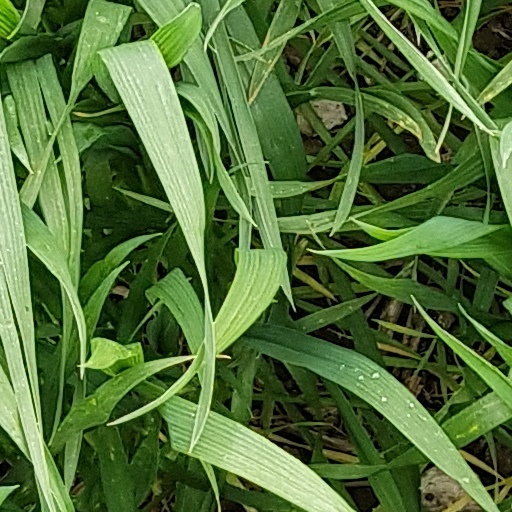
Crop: wheat